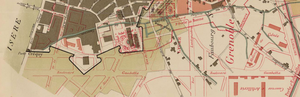
Extrait plan du Boulevard Gambetta à Grenoble
Le boulevard Gambetta est une voie routière de la ville de Grenoble.